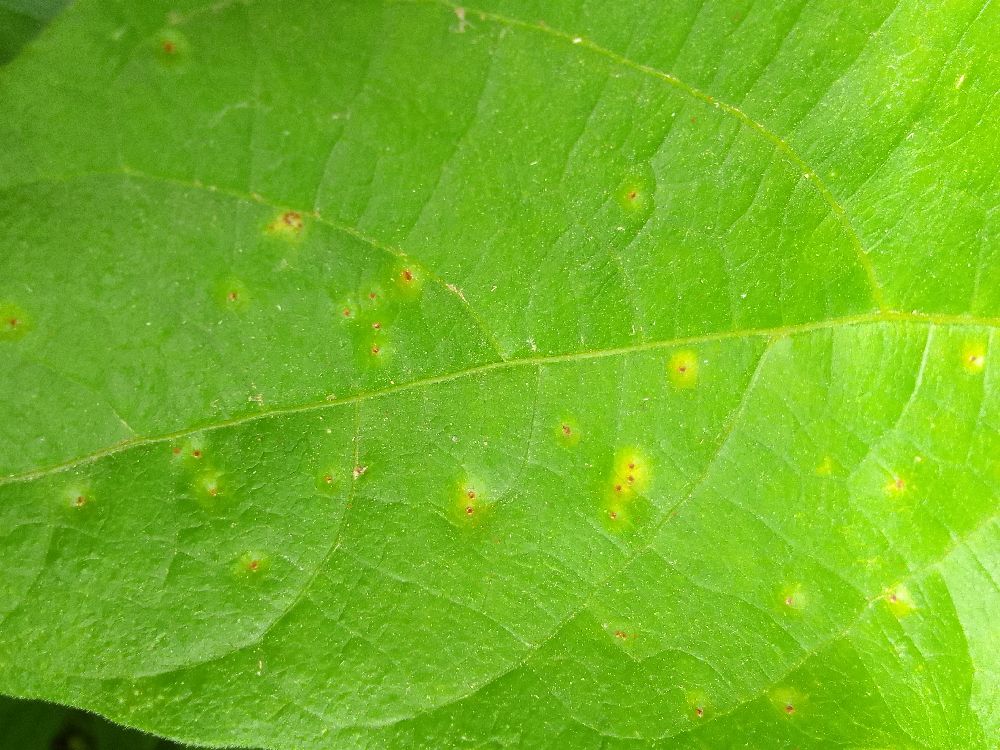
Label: rust